Mars Reconnaissance Orbiter

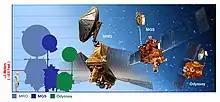
Size comparison of "MRO" with predecessors

Workers at Lockheed Martin Space Systems in Denver assembled the spacecraft structure and attached the instruments. Instruments were constructed at the Jet Propulsion Laboratory, the University of Arizona Lunar and Planetary Laboratory in Tucson, Arizona, Johns Hopkins University Applied Physics Laboratory in Laurel, Maryland, the Italian Space Agency in Rome, and Malin Space Science Systems in San Diego.